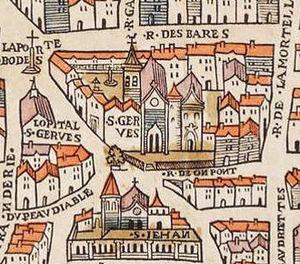
Eglise St-Gervais-St-Protais et rue des Barres sur le plan de Truschet et Hoyau (1550).
Situé devant l'église Saint-Gervais, à Paris, l'orme Saint-Gervais a une place réservée depuis le Moyen Âge. L'arbre actuel, situé sur la place Saint-Gervais, a été planté en 1935 et a reçu en 2005 le label national « arbre remarquable de France »
L'église Saint-Gervais-Saint-Protais de Paris, généralement connue sous le nom d'église Saint-Gervais, est située sur la place Saint-Gervais, dans le quartier Saint-Gervais, auxquels elle donne leurs noms, dans le 4ᵉ arrondissement, à l'est de l'Hôtel de Ville.
La rue des Barres est une voie située dans le 4ᵉ arrondissement de Paris, en France.